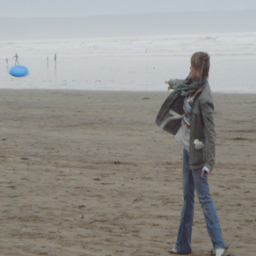
A person standing outside on the beach looking at a Frisbee.
A woman standing on a beach throws a frisbee.
Woman pointing out at the ocean and a throwing disc in mid flight.
A girl throws a frisbee on the beach.
a woman standing on a beach and pointing out into the water